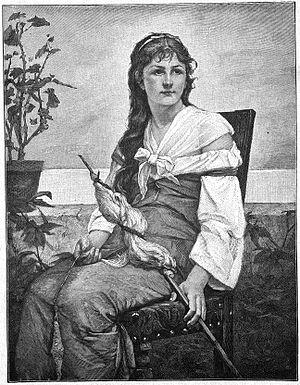
François-Alfred Delobbe, né le 13 octobre 1835 à Paris où il est mort le 10 février 1920, est un peintre naturaliste français.